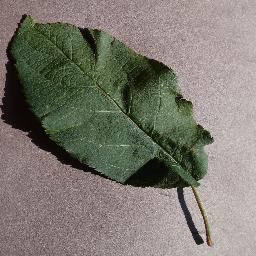
Label: Apple___healthy